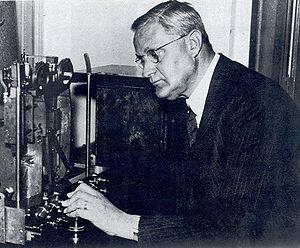
Felix Andries Vening Meinesz est un géophysicien et géodesiste hollandais. Il est connu pour l'invention d'une méthode précise de mesure de la gravité qu'il a ensuite appliqué lors de campagnes de mesures gravimétriques du plancher océanique. Les anomalies gravimétriques qu'il découvre seront attribuées à la tectonique des plaques dans les années 1960.